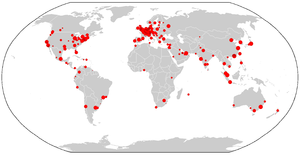
Le GaWC est un think tank basé dans le département de géographie de l'université de Loughborough, en Angleterre, qui étudie les relations entre les villes mondiales dans le contexte de la mondialisation.
Une ville mondiale, ville globale ou ville-monde sont différentes appellations pour désigner une ville qui exerce des fonctions stratégiques à l'échelle mondiale, un centre qui organise des flux et s'inscrit dans des réseaux, un pôle de commandement dans la mondialisation.